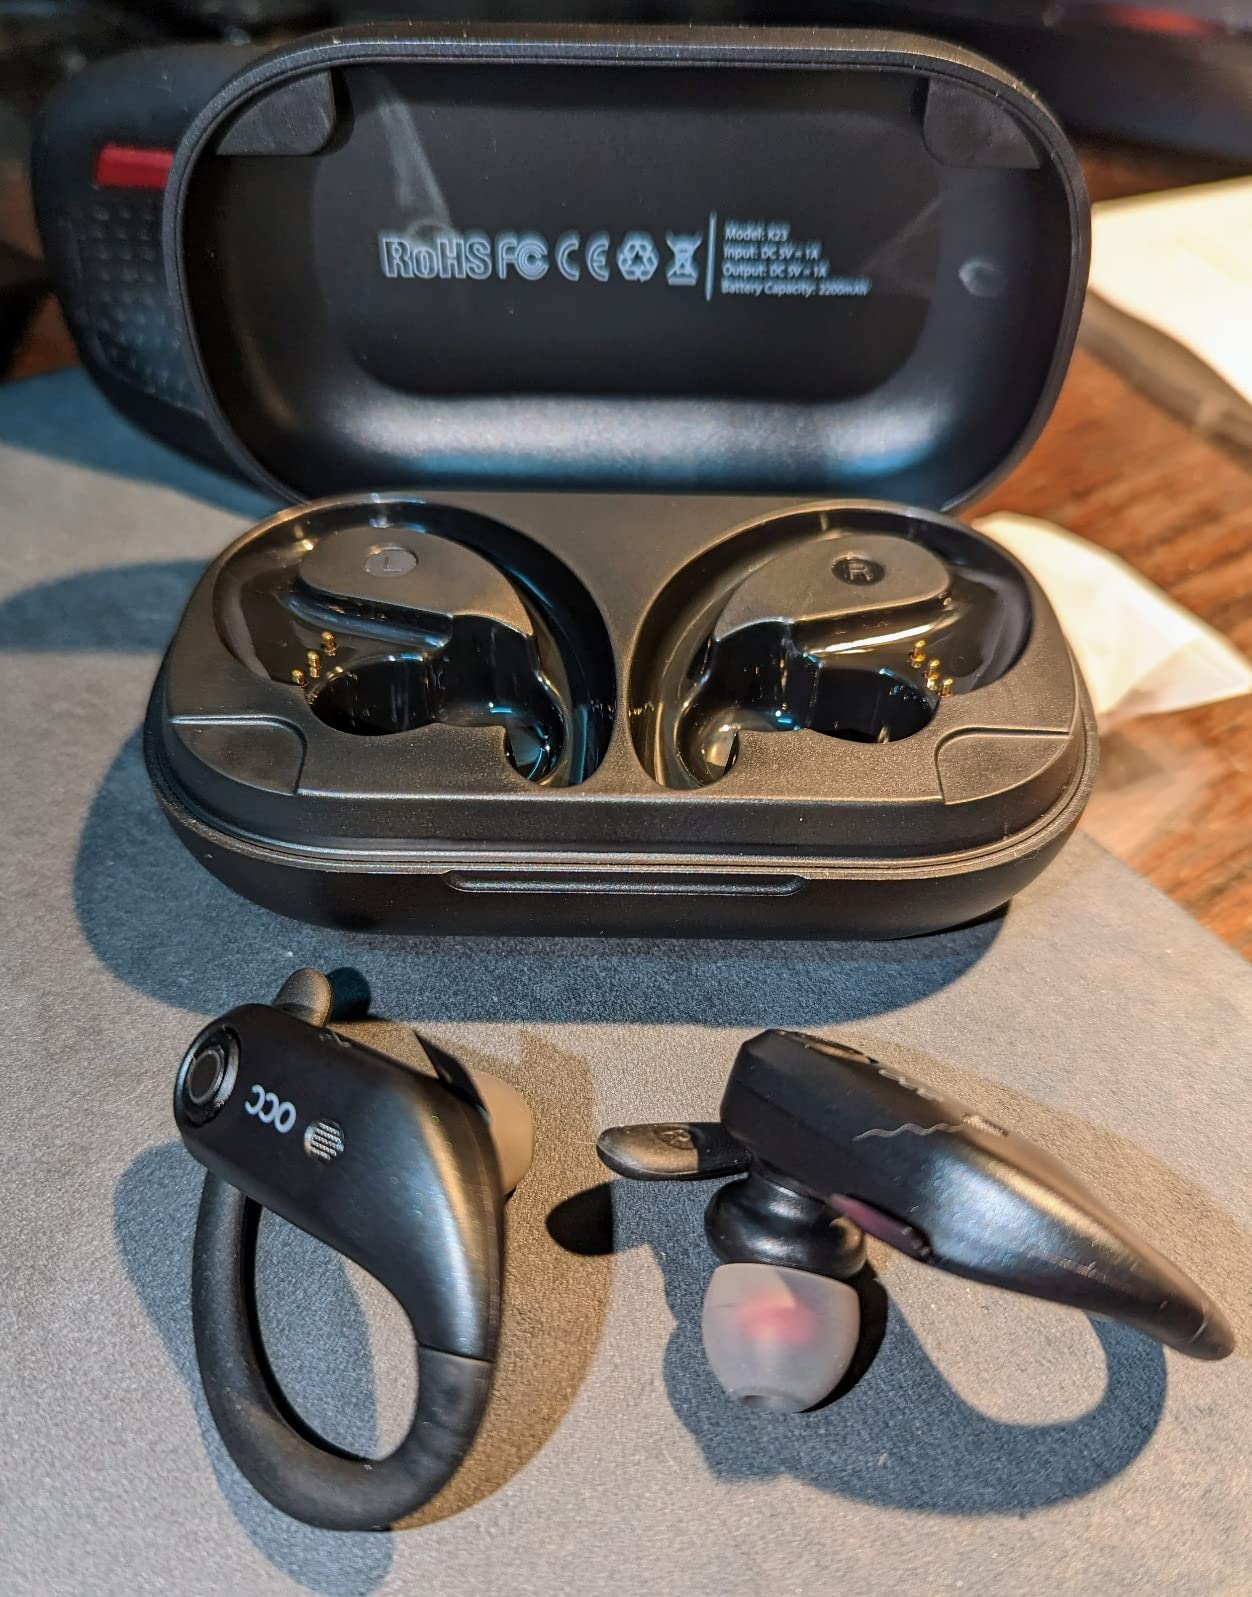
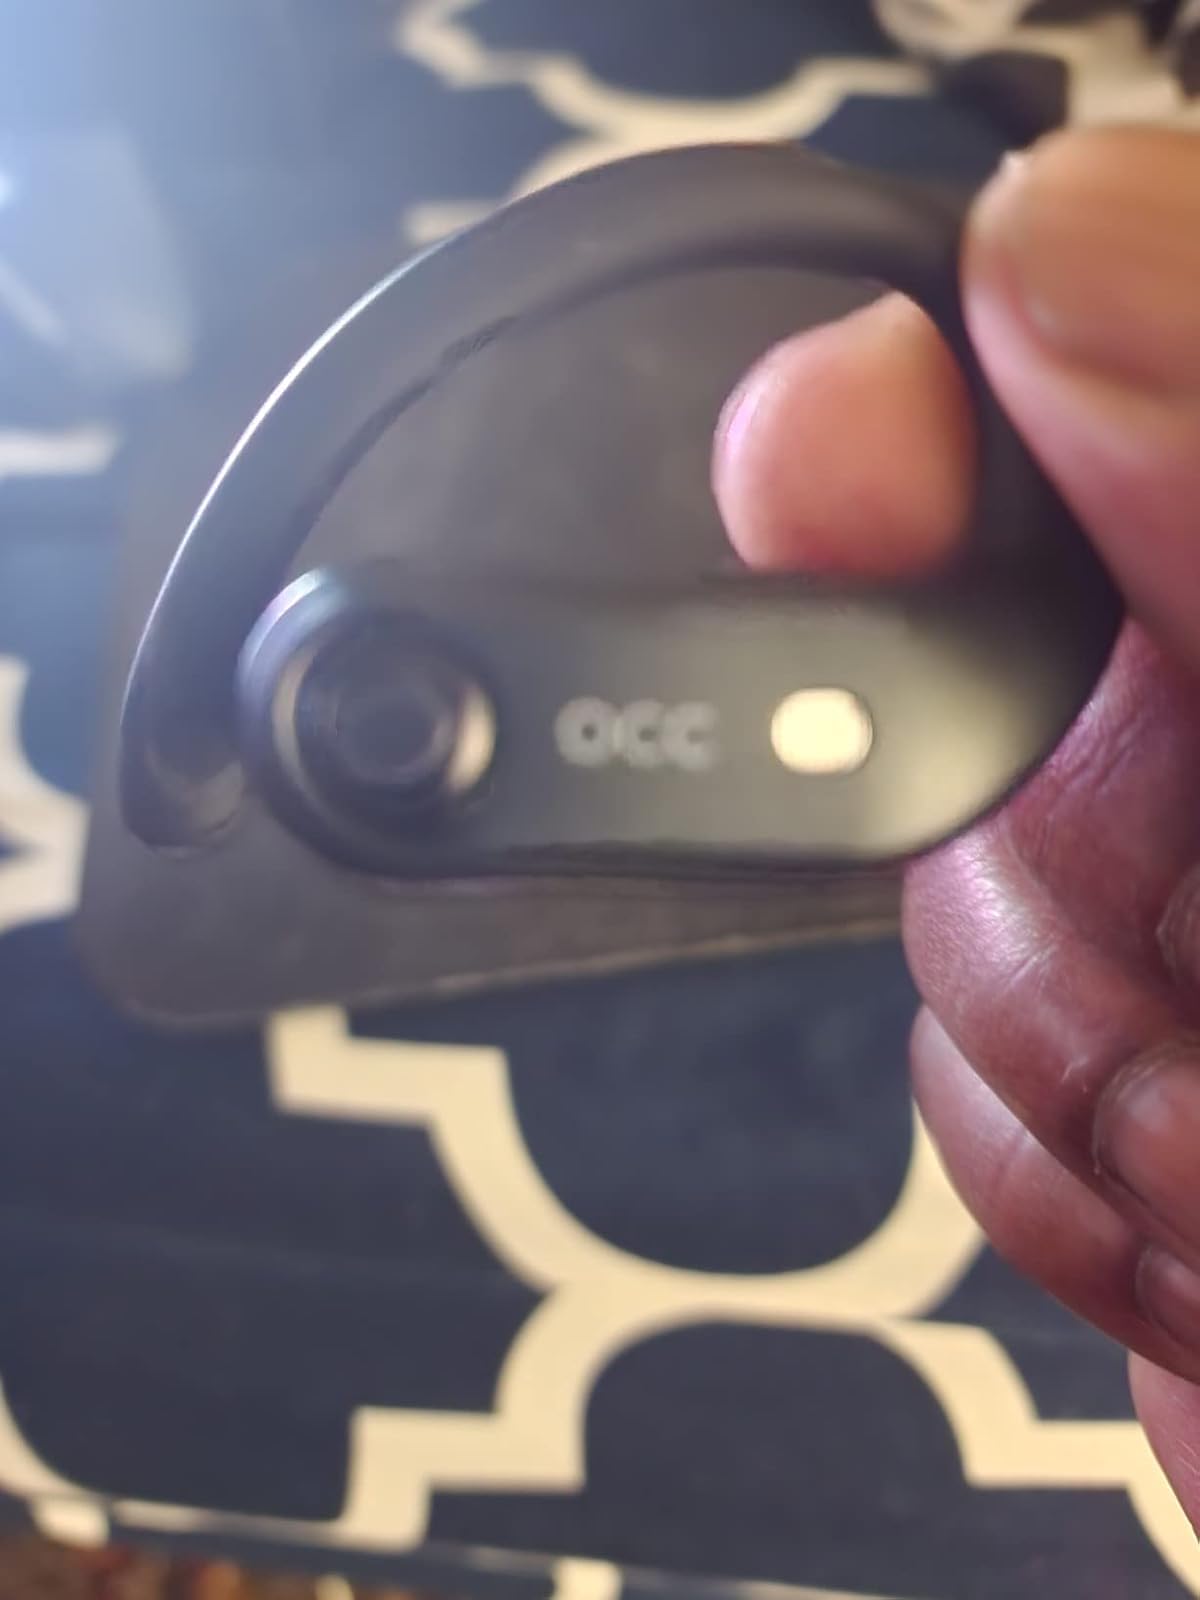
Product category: earbuds
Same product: yes